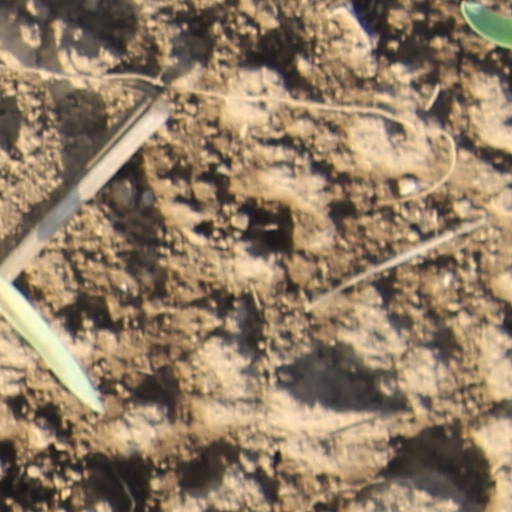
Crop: wheat